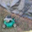
Label: lawn_mower